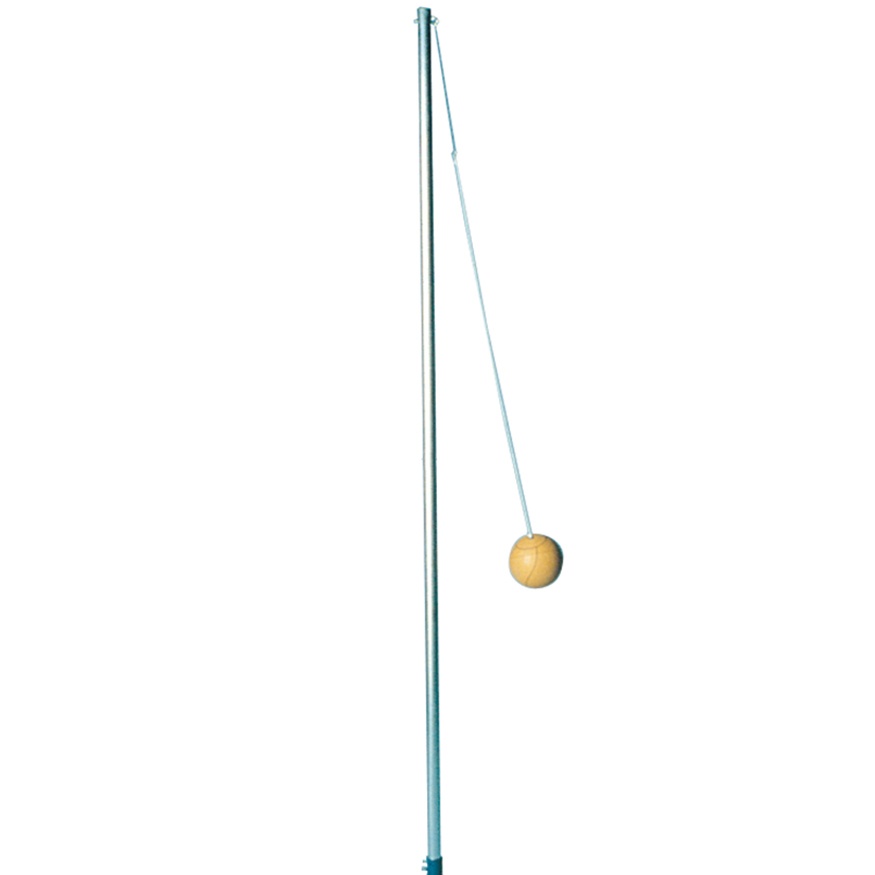
Jaypro Tetherball Pole – Semi-Permanent Outdoor (2 in. Galvanized Steel, 8-1/2 ft.) – SKU: TBP-200
Product Description: The Jaypro Tetherball Pole is the perfect choice for outdoor tetherball setups. Constructed from durable 2-inch galvanized steel, this upright pole stands 8-1/2 feet tall when installed, providing a stable and weather-resistant solution for recreational or competitive play. The semi-permanent design includes an 18-inch ground sleeve with a top cap, making it easy to install and remove as needed. Ideal for schools, parks, and recreation centers, this tetherball pole is built to last. Key Features: Durable Construction: Made from 2-inch galvanized steel for long-lasting outdoor use. Semi-Permanent Design: Includes an 18-inch ground sleeve with a top cap for easy installation and removal. Optimal Height: Stands 8-1/2 feet tall when installed, suitable for players of all ages. Weather-Resistant: Galvanized steel construction ensures resistance to rust and outdoor elements. Versatile Use: Ideal for schools, playgrounds, parks, and recreational facilities. Specifications: Pole Diameter: 2 inches Pole Height: 8-1/2 feet (installed) Ground Sleeve Length: 18 inches with top cap Weight: 21 lbs Warranty: 3-Year Limited Warranty Additional Notes: Tetherball Sold Separately: Pair with the Jaypro Tetherball (TBP-BALL) for a complete setup. Sold As: 1 tetherball pole with ground sleeve and top cap. Elevate your outdoor play area with the Jaypro Tetherball Pole, designed for durability, easy installation, and long-term performance.
Brand: JayPro
Category: Sporting Goods > Outdoor Recreation > Outdoor Games > Tetherball > Tetherball Poles